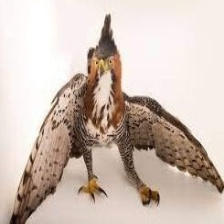
Species: ORNATE HAWK EAGLE
Scientific name: SPIZAETUS ORNATUS